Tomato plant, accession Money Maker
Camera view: bottom (45 deg); turntable rotation: 150 degrees
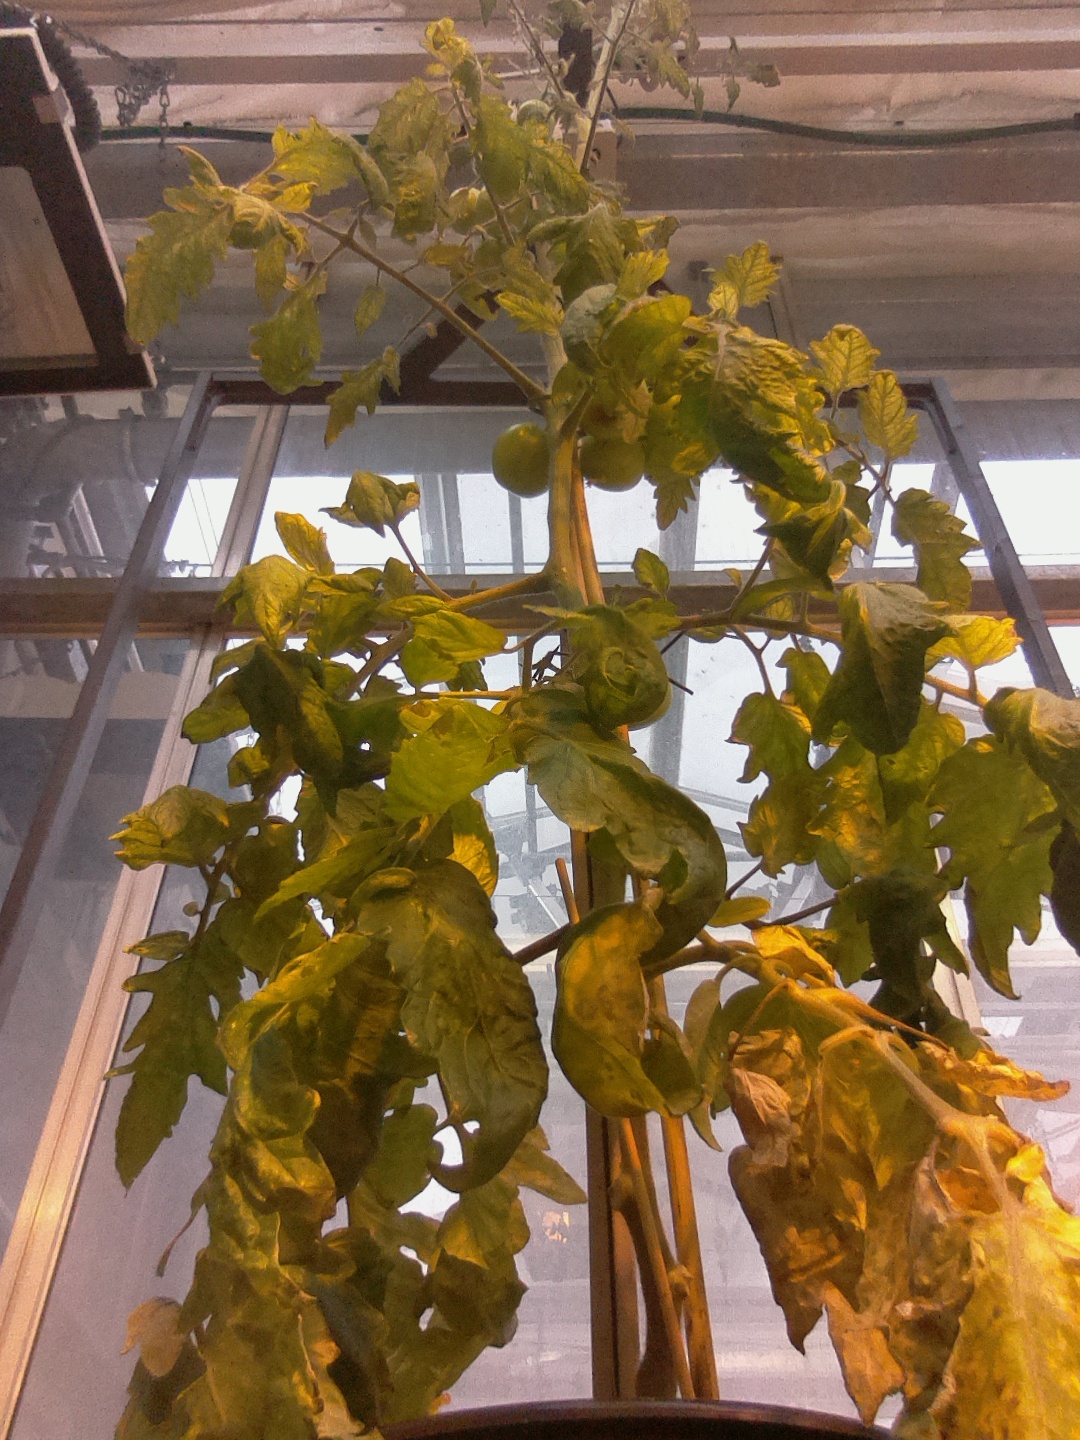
BBCH growth stage 77: 70%-80% of final fruit size